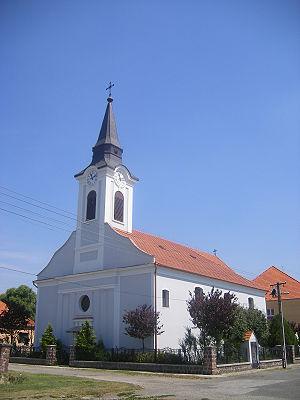
Tárkány est un village et une commune du comitat de Komárom-Esztergom en Hongrie.